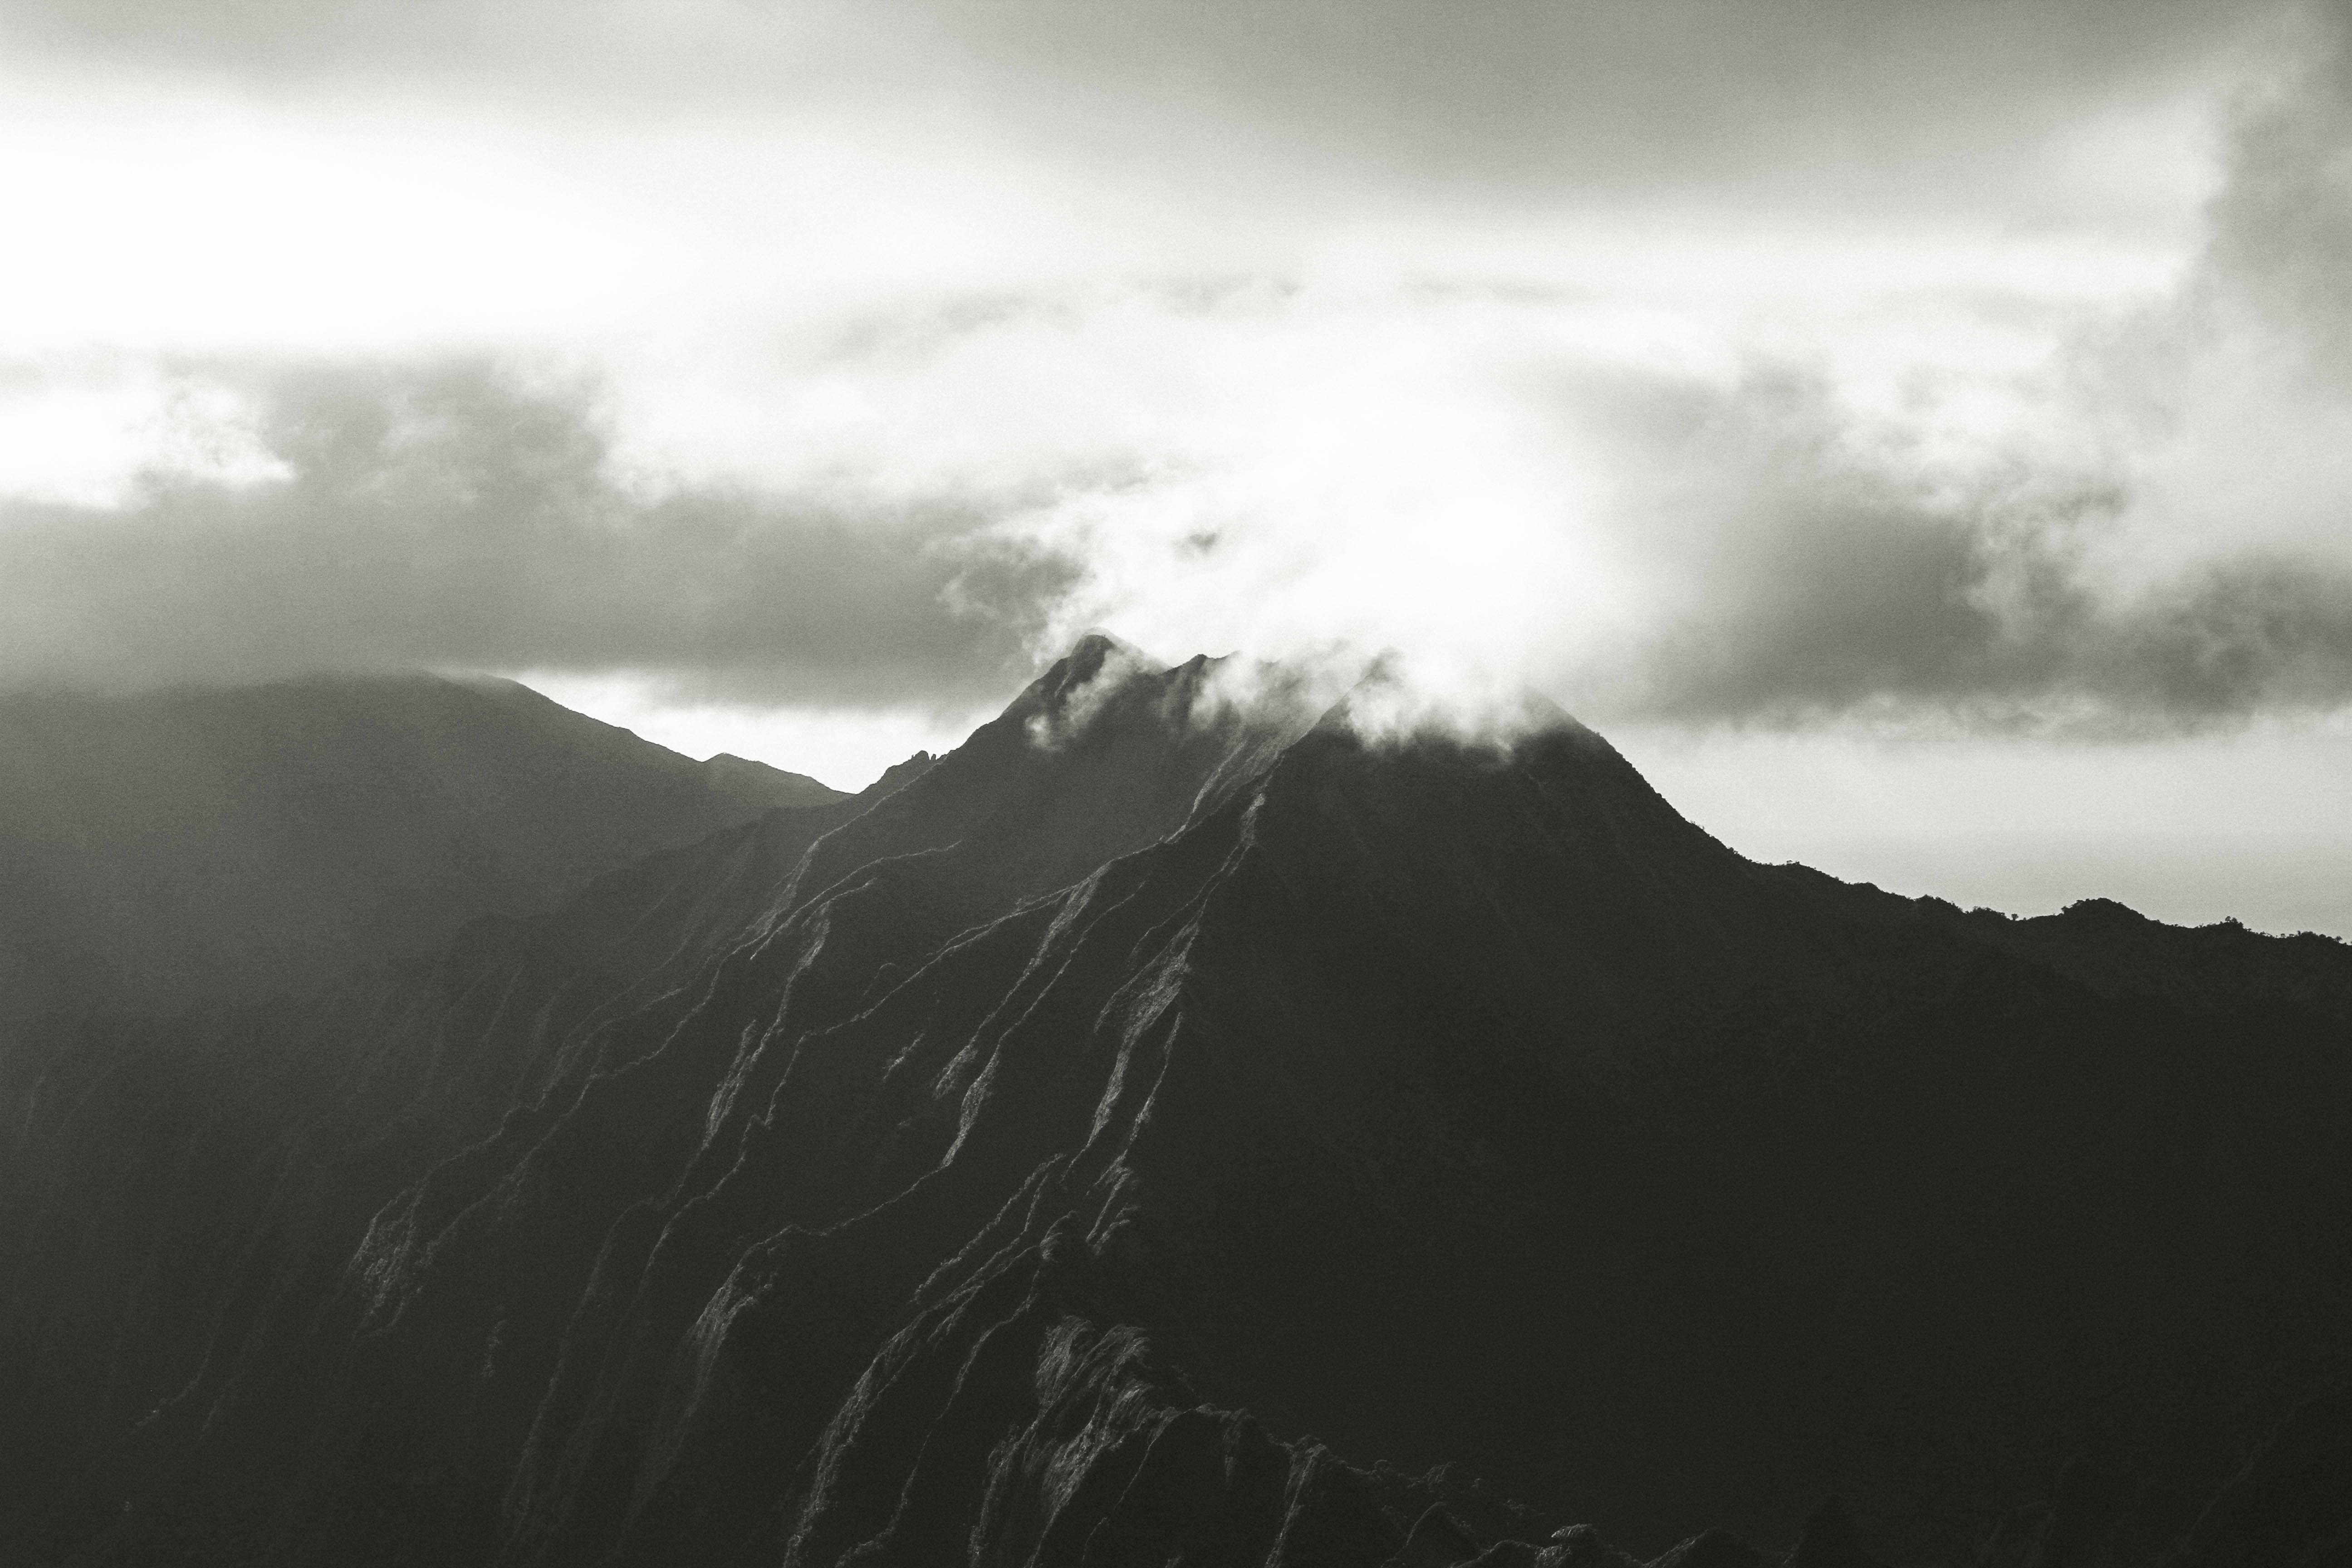
nature, horizon, mountain, snow, cloud, black and white, sky, mist, hill, wave, mountain range, weather, monochrome, ridge, summit, landform, monochrome photography, geographical feature, atmospheric phenomenon, mountainous landforms